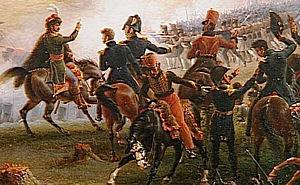
Joachim Murat [ joaʃɛ̃ myʁa], né le 25 mars 1767 à Labastide-Fortunière et mort le 13 octobre 1815 à Pizzo, est un militaire français, haut dignitaire du Premier Empire. Fait maréchal d'Empire et prince français par Napoléon Iᵉʳ, il est également grand amiral de l'Empire, grand-duc de Berg et de Clèves, puis roi de Naples à partir de 1808 sous le nom de Joachim Iᵉʳ.